Alfred Richard Cecil Selwyn

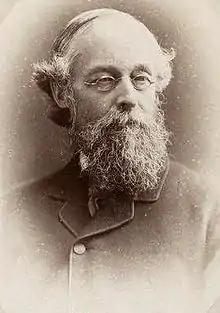
A.R.C.Selwyn

Alfred Richard Cecil Selwyn, CMG, LL.D, FRS, FGS (26 July 182419 October 1902) was a British geologist and public servant, director of the Geological Survey of Victoria from 1852 to 1869, director of the Geological Survey of Canada (GSC) from 1869 to 1894, and President of the Royal Society of Canada from 1895 to 1896.